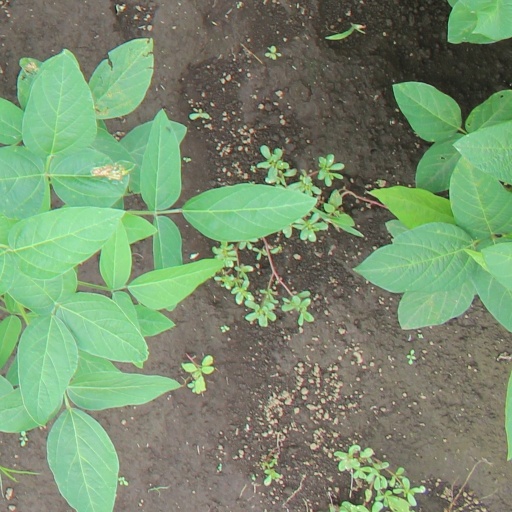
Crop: soybean